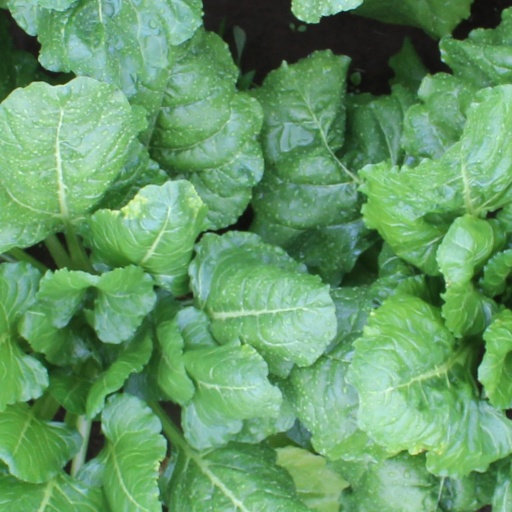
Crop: sugar beet